Comrie (crater)

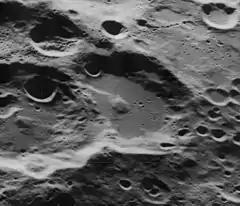
Oblique Lunar Orbiter 5 image, facing west

Comrie is a lunar impact crater situated on the rugged far side of the Moon, beyond the western limb, making it invisible from Earth. It is located in a region surrounded by other notable craters, with Ohm to the south-southwest, Shternberg to the southwest, and Parenago to the northeast.